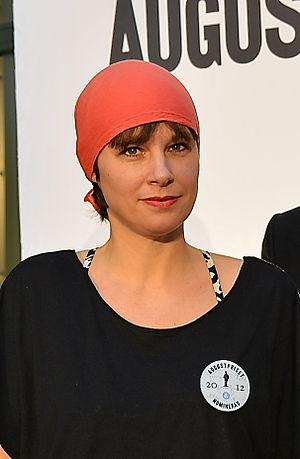
Sara Stridsberg est une écrivaine et traductrice suédoise.